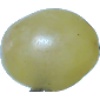
Label: Grape White 1